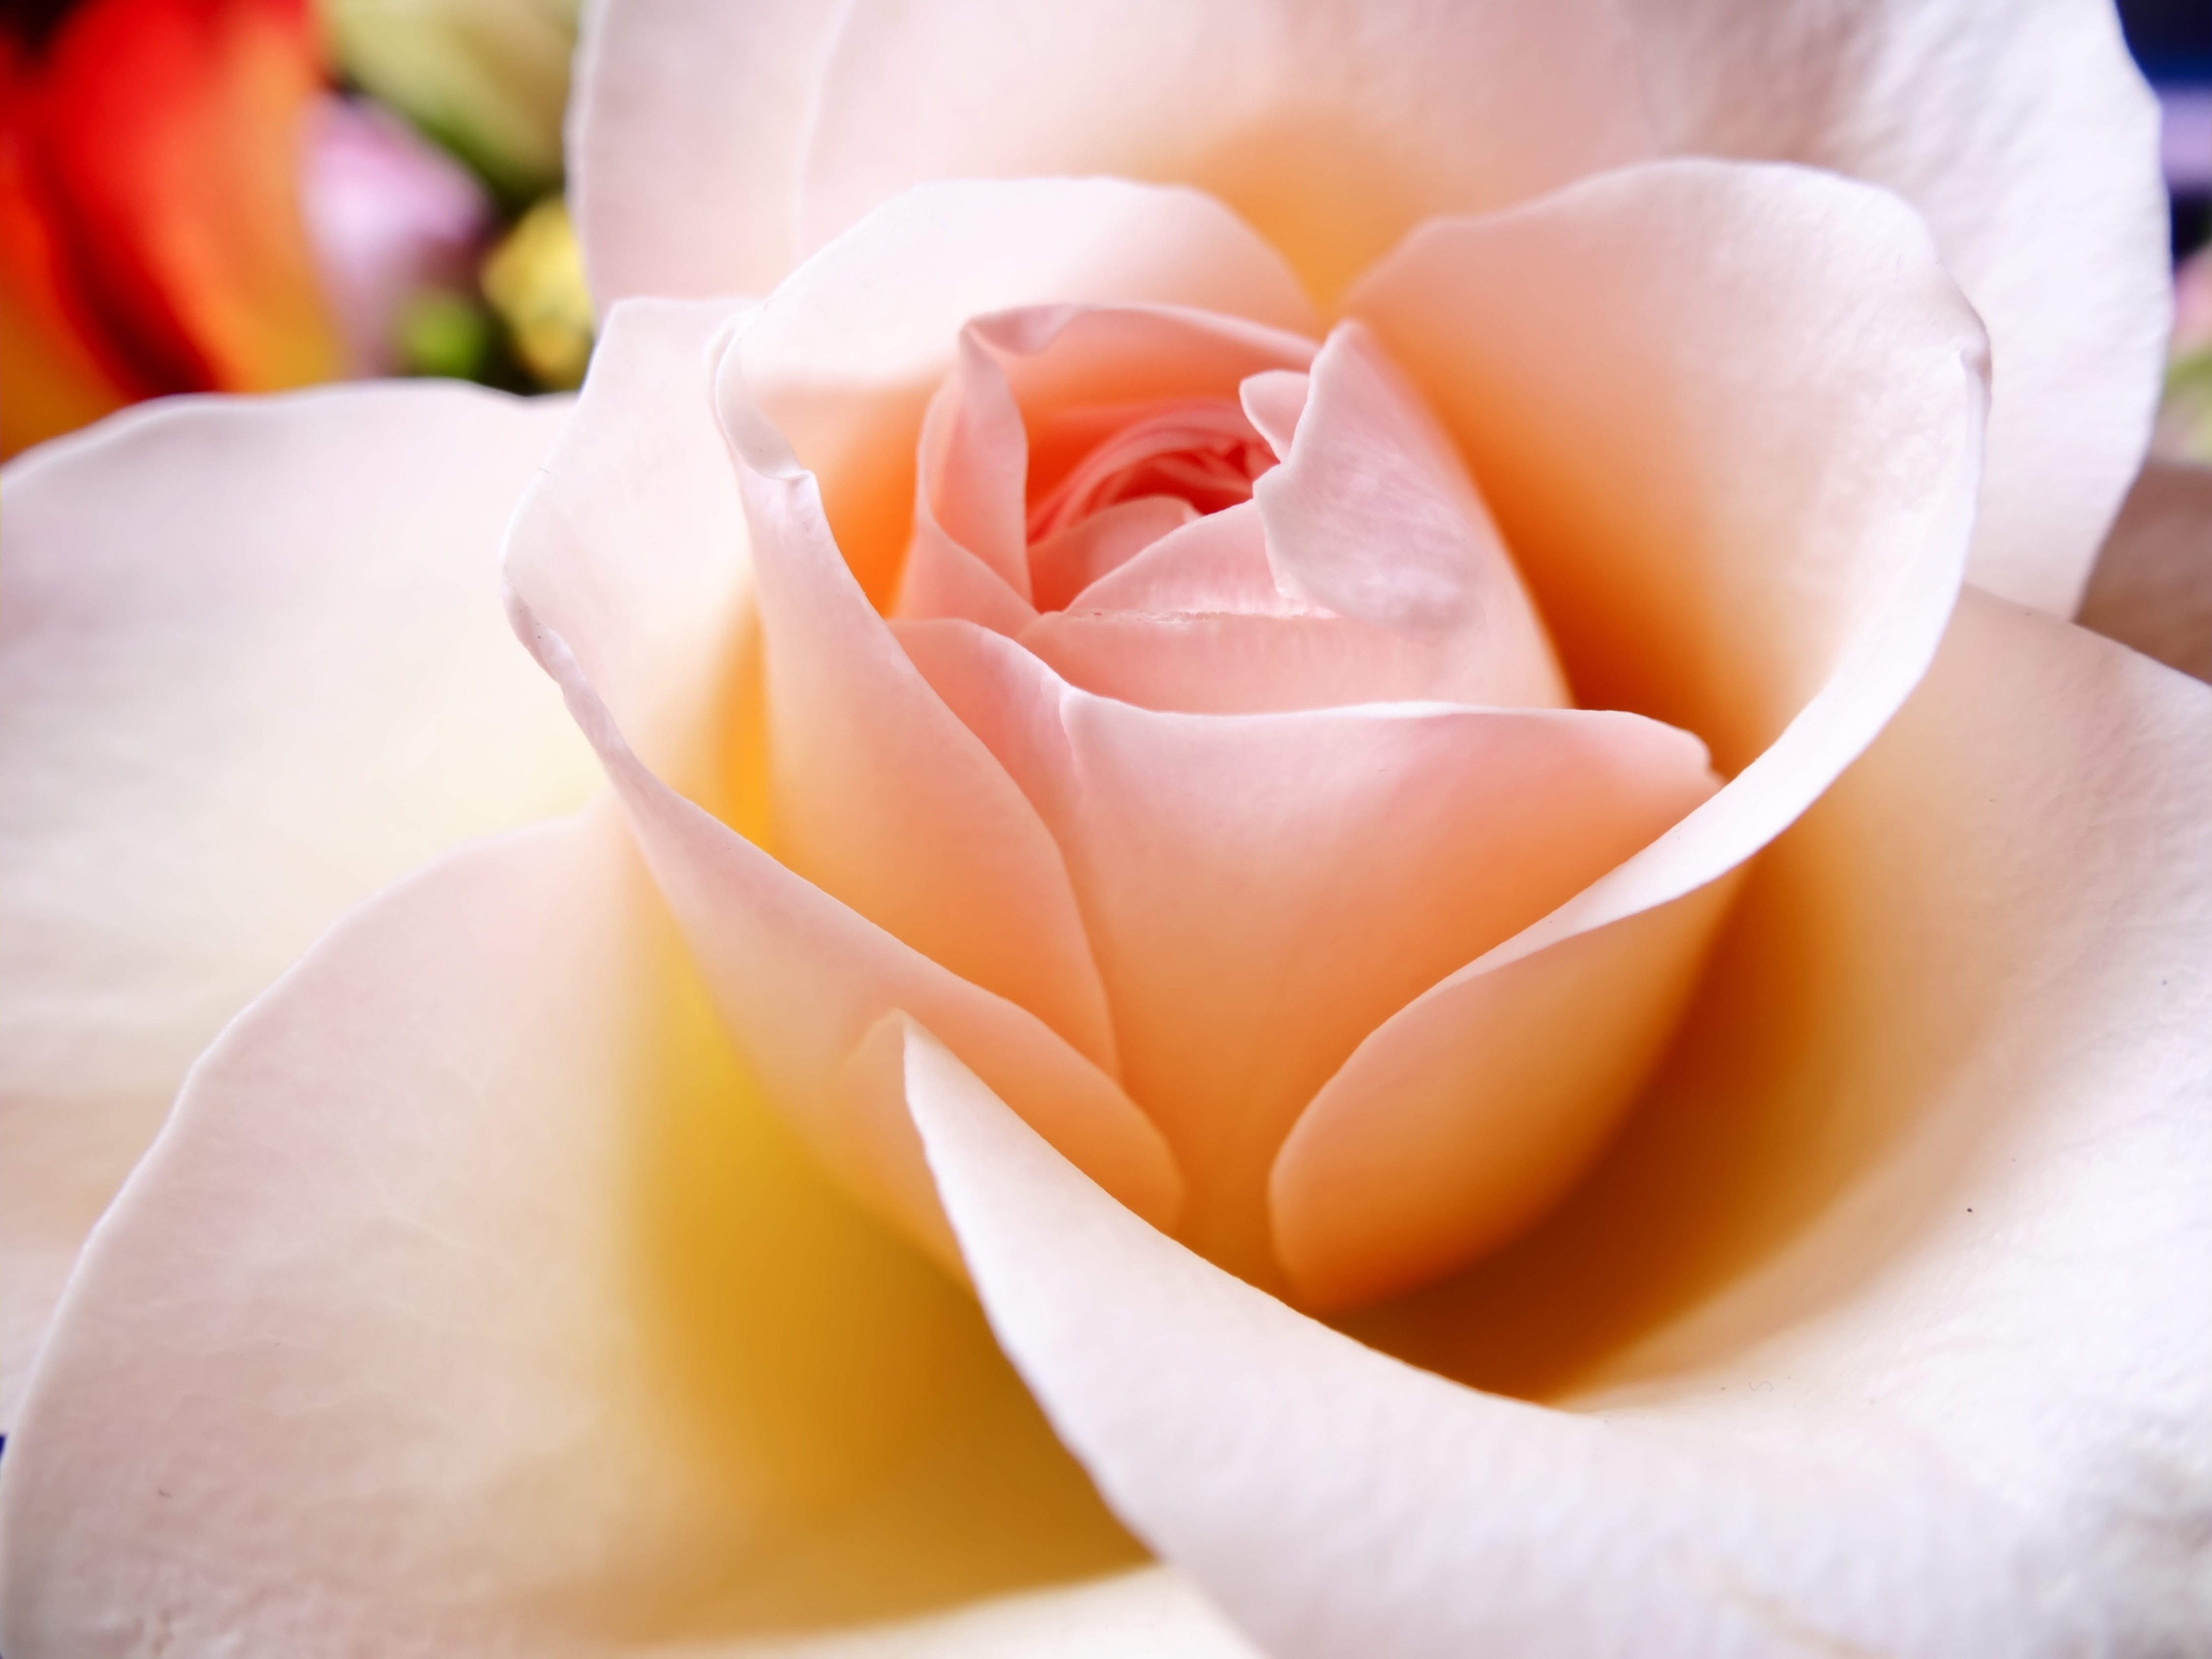
plant, photography, flower, petal, rose, yellow, pink, close up, macro photography, flowering plant, garden roses, rose family, land plant, rose order